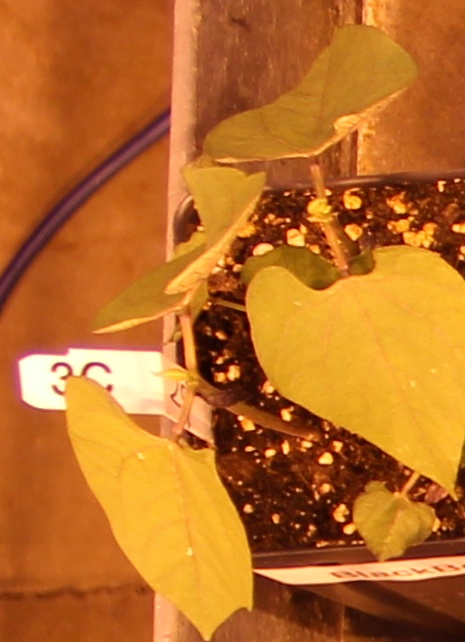
Label: Blackbean